The D Train

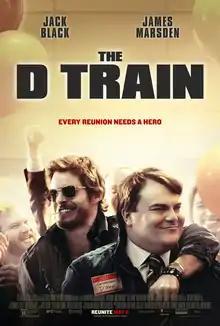
Theatrical release poster

The D Train (also known as Bad Bromance) is a 2015 black comedy film written and directed by Jarrad Paul and Andrew Mogel in their directorial debuts, and stars Jack Black and James Marsden. The film premiered at the 37th Sundance Film Festival on January 23, 2015, and was released in the United States on May 8, 2015, by IFC Films.